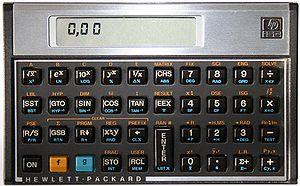
Une calculatrice ou calculette est une machine conçue pour simplifier et fiabiliser des opérations de calcul. D'abord mécanique, puis électromécanique, la machine à calculer est devenue électronique dans les années 1960, avec l'introduction de la première machine à calculer électronique en 1961, suivie d'une miniaturisation accélérée des circuits intégrés.
La HP-15C est une calculatrice programmable scientifique commercialisée par Hewlett Packard entre 1982 et 1989. De par ses fonctionnalités similaires, elle succède à la HP-34C. Elle fait partie de la gamme Voyager dont les calculatrices ont la particularité d'être équipé d'un affichage LCD et d'être au format paysage extra-plat contrairement à la gamme précédente qui occupait un espace plus important et avait hérité, avec des formes plus anguleuses, de la gamme précédente Woodstock.